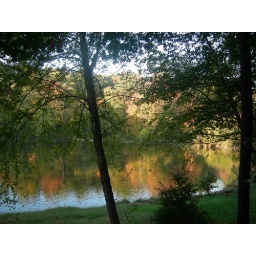
from our deck the lake is awesome in the fall as the colors reflect off the water Midlothian, VA